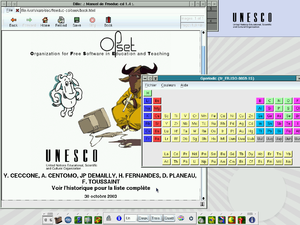
Le bureau de Freeduc-CD 1.4, avec le manuel utilisateur en français, et une application de chimie ouverte.
Freeduc est un catalogue de logiciels libres pour l'éducation créée par l'organisation OFSET.